Gamal Abdel-Hamid

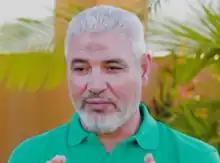
Abdel-Hamid in 2020

Gamal Abdel-Hamid (born 24 November 1957) is an Egyptian football manager and former footballer who played as a forward. He played for Zamalek and the Egypt national football team. He is one of the all-time top scorers of the Egyptian Premier League. He is regarded as one of the best forwards in the history of African football. Abdel-Hamid was a part of the team that won the 1986 African Cup of Nations. He captained Egypt at the 1990 World Cup.